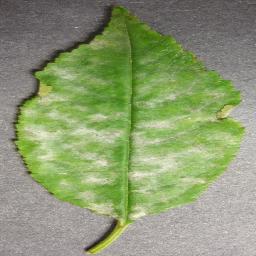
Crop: cherry
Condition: (including_sour)_powdery_mildew